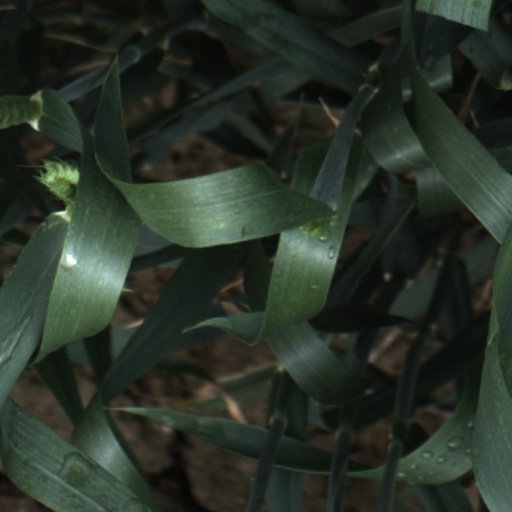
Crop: wheat